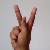
The image shows a hand gesture representing the letter 'K' in Indian Sign Language.